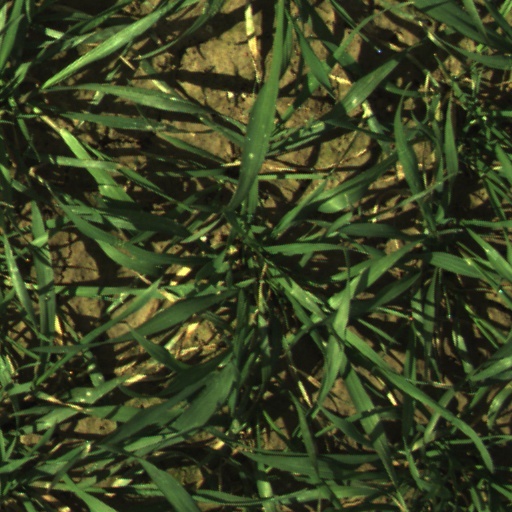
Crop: wheat